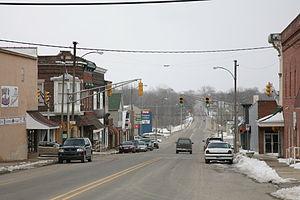
La ville de Veedersburg est située dans le comté de Fountain, dans l’État d’Indiana, aux États-Unis. Lors du recensement de 2010, sa population s’élevait à 2 180 habitants.